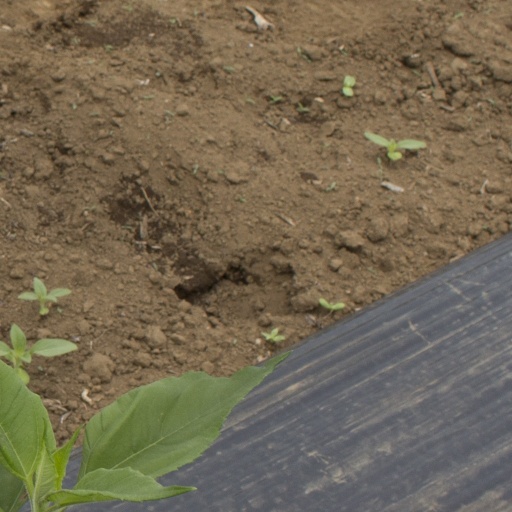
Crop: Jerusalem artichoke